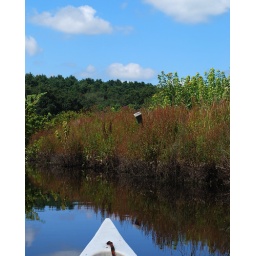
Canoeing on the Charles in Medfield, MA. That is a bird house on the river bank.